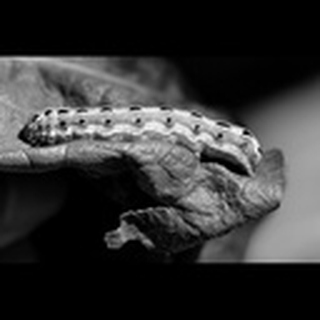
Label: cotton_army_worm